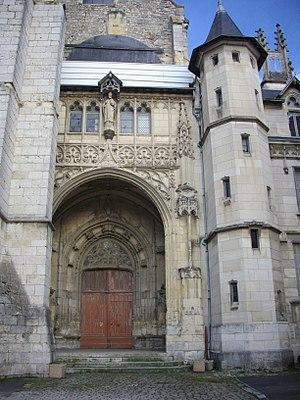
Église Saint-Euverte d'Orléans (Loiret, France)